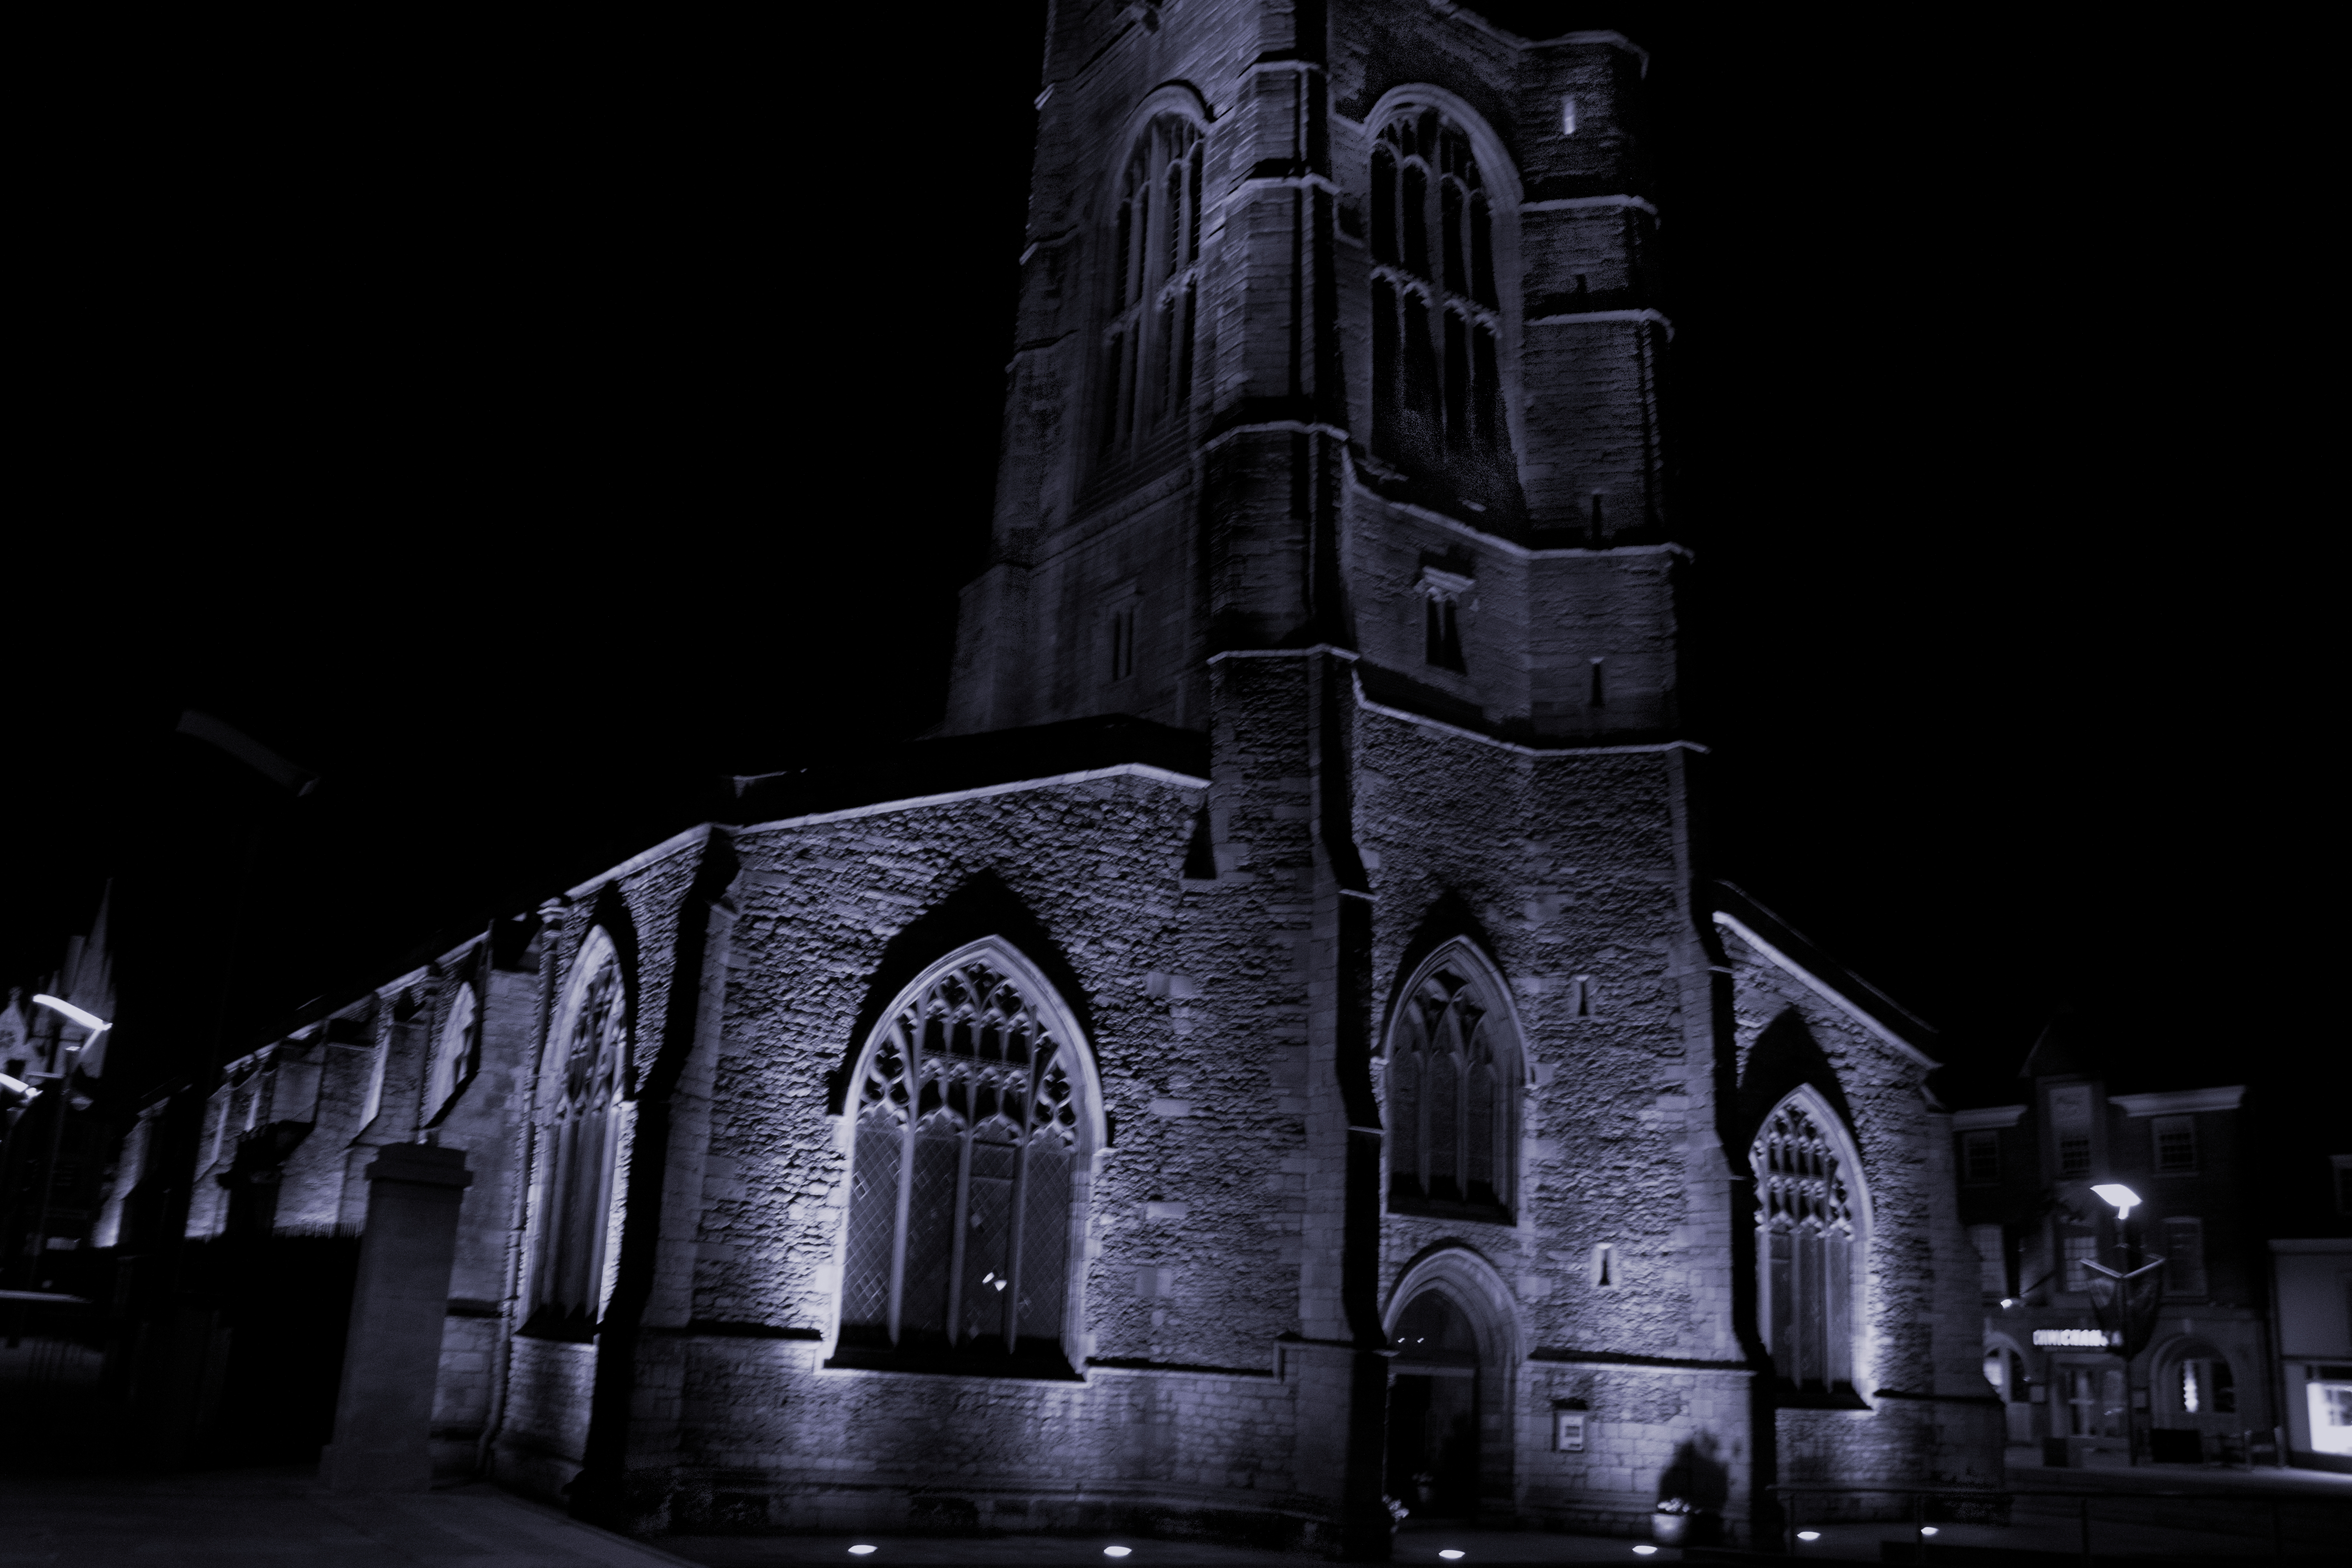
light, black and white, night, building, landmark, darkness, church, cathedral, chapel, monochrome, lighting, place of worship, uk, blackandwhite, buildings, churches, peterborough, citycentre, monochrome photography